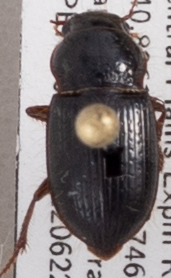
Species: Piosoma setosum
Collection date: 2022-06-22
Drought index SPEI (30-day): -0.998
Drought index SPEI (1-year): -1.466
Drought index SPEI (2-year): -1.45